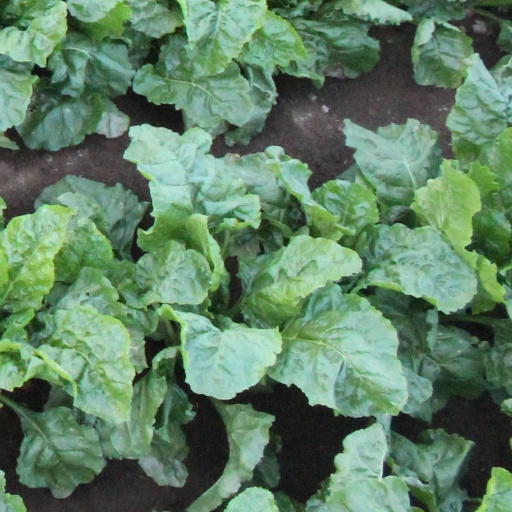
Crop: sugar beet